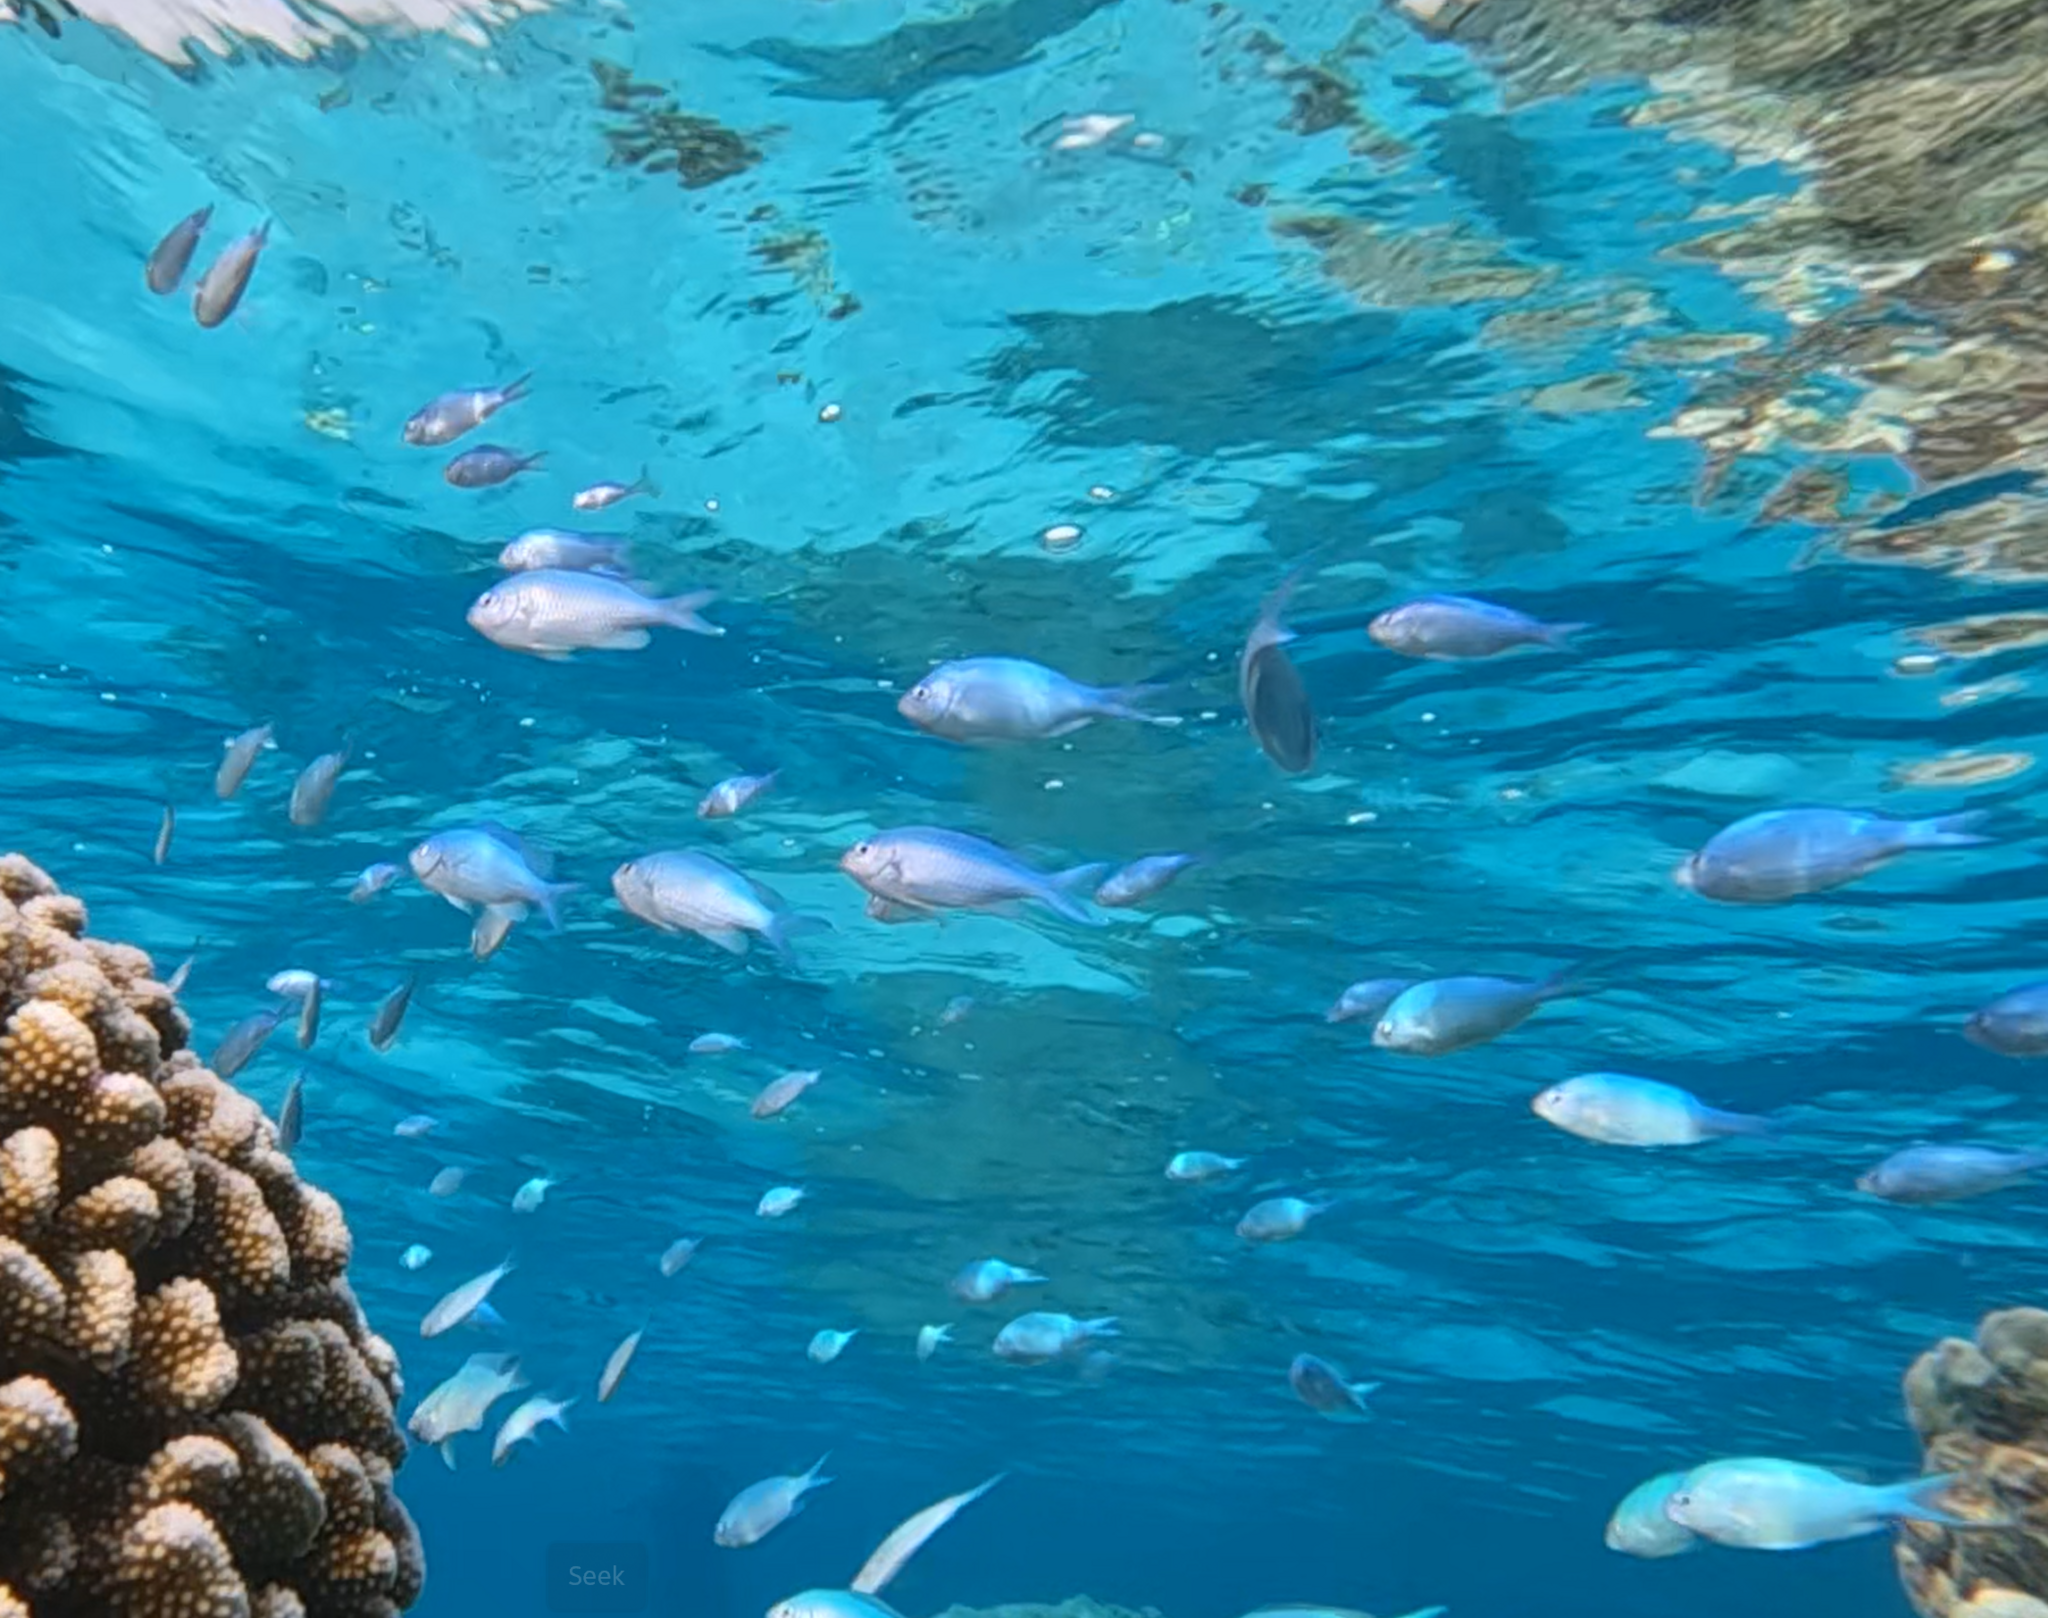
Chromis viridis (Blue-green Chromis)